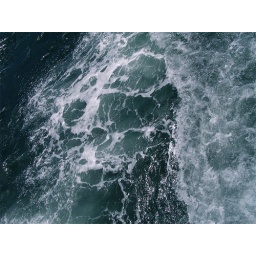
ocean from a boat in sydney harbor